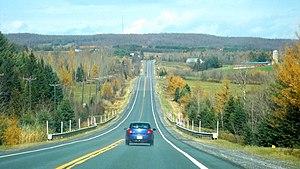
La route 112 est une route nationale québécoise d'orientation est/ouest située sur la rive sud du fleuve Saint-Laurent. Elle dessert les régions de Montréal, de Montérégie, de l'Estrie et de Chaudière-Appalaches.